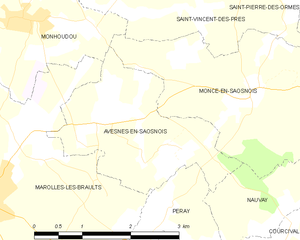
Carte des communes françaises